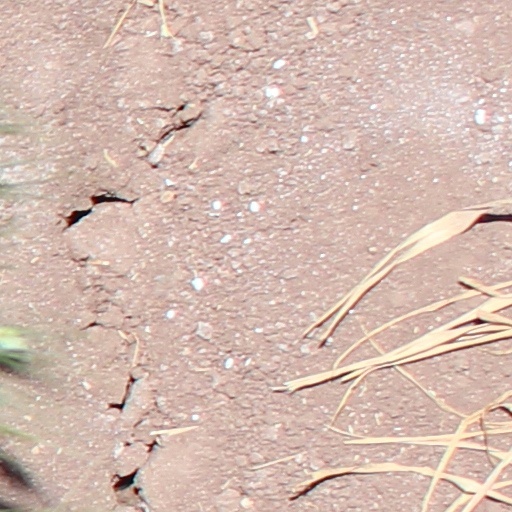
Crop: wheat